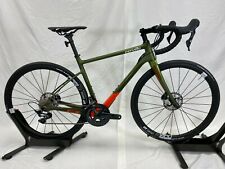
Vehicle type: Bikes